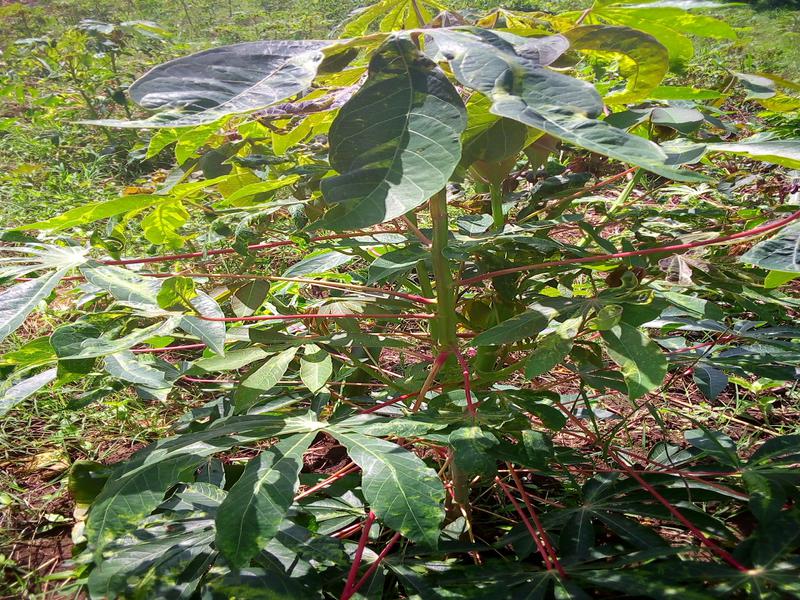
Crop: cassava
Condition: mosaic_disease